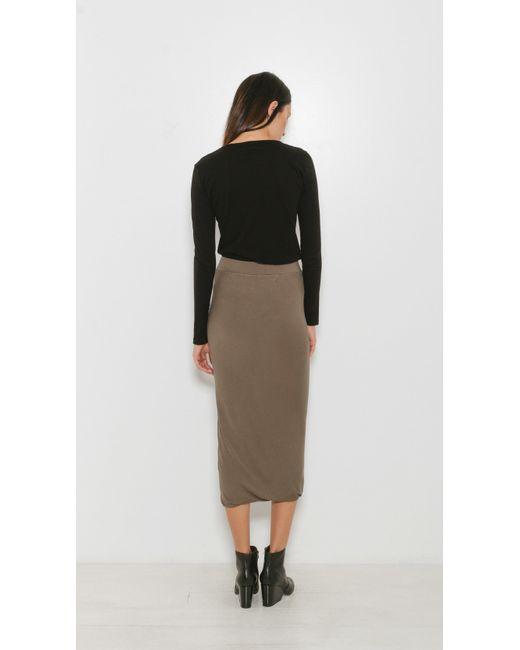
Grünes Wildlederkleid kombiniert mit schwarzen Schuhen